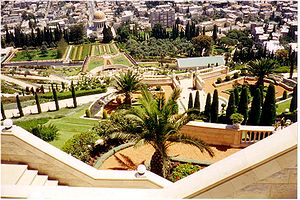
Karmelbjerget
Terrassehaverne ved Bahai-tempelet på Karmelbjerget.
Karmelbjerget er et 552 meter højt forbjerg i Israel ved havnebyen Haifa. Hjemsted for Karmeliterordenens moderkloster, som blev ødelagt af saracenerne i 1291.